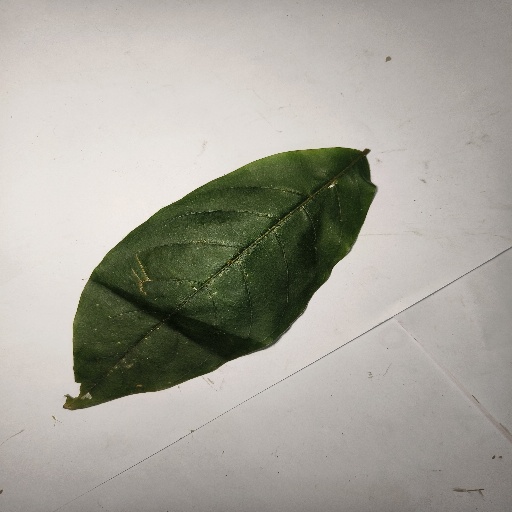
Species: HariTaki
Leaf condition: Healthy Leaf